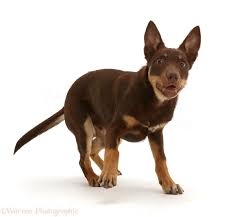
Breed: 209-n000049-kelpie